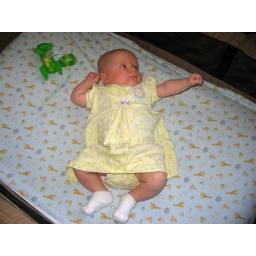
Julia in yellow dress